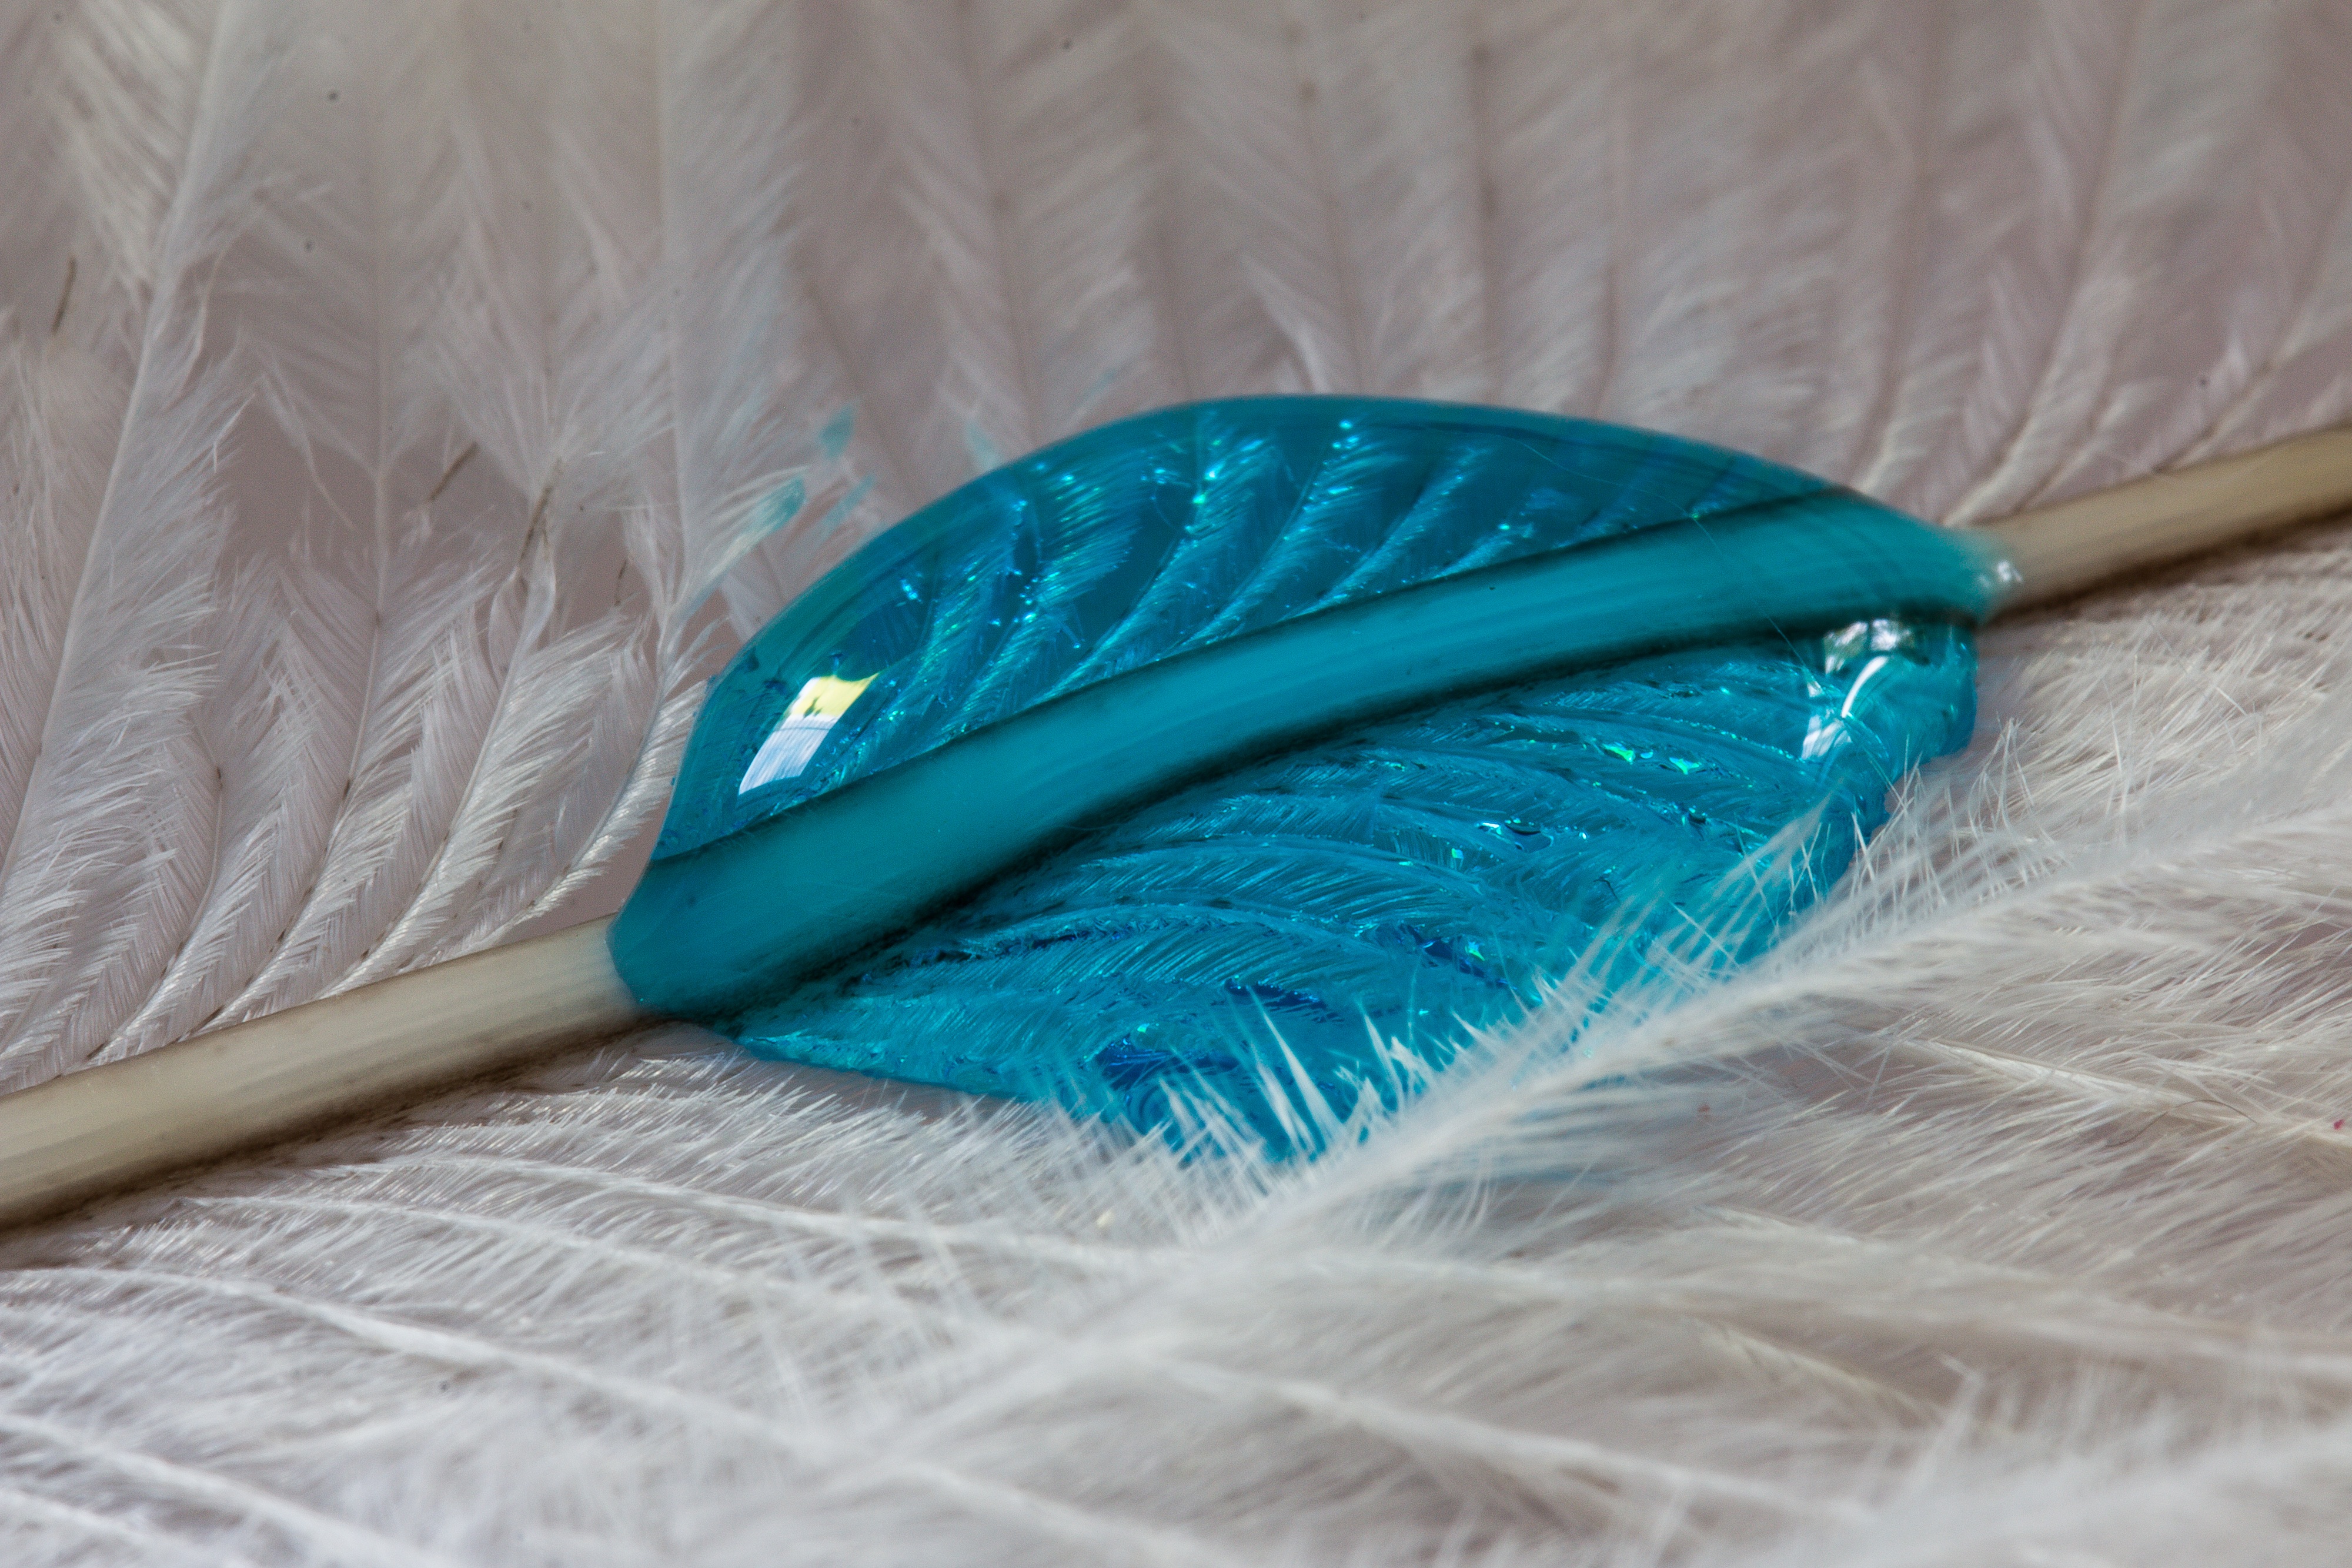
liquid, bird, wing, texture, spring, macro, blue, clothing, close, feather, material, drip, background, drop of water, bird feather, strauss spring, fashion accessory